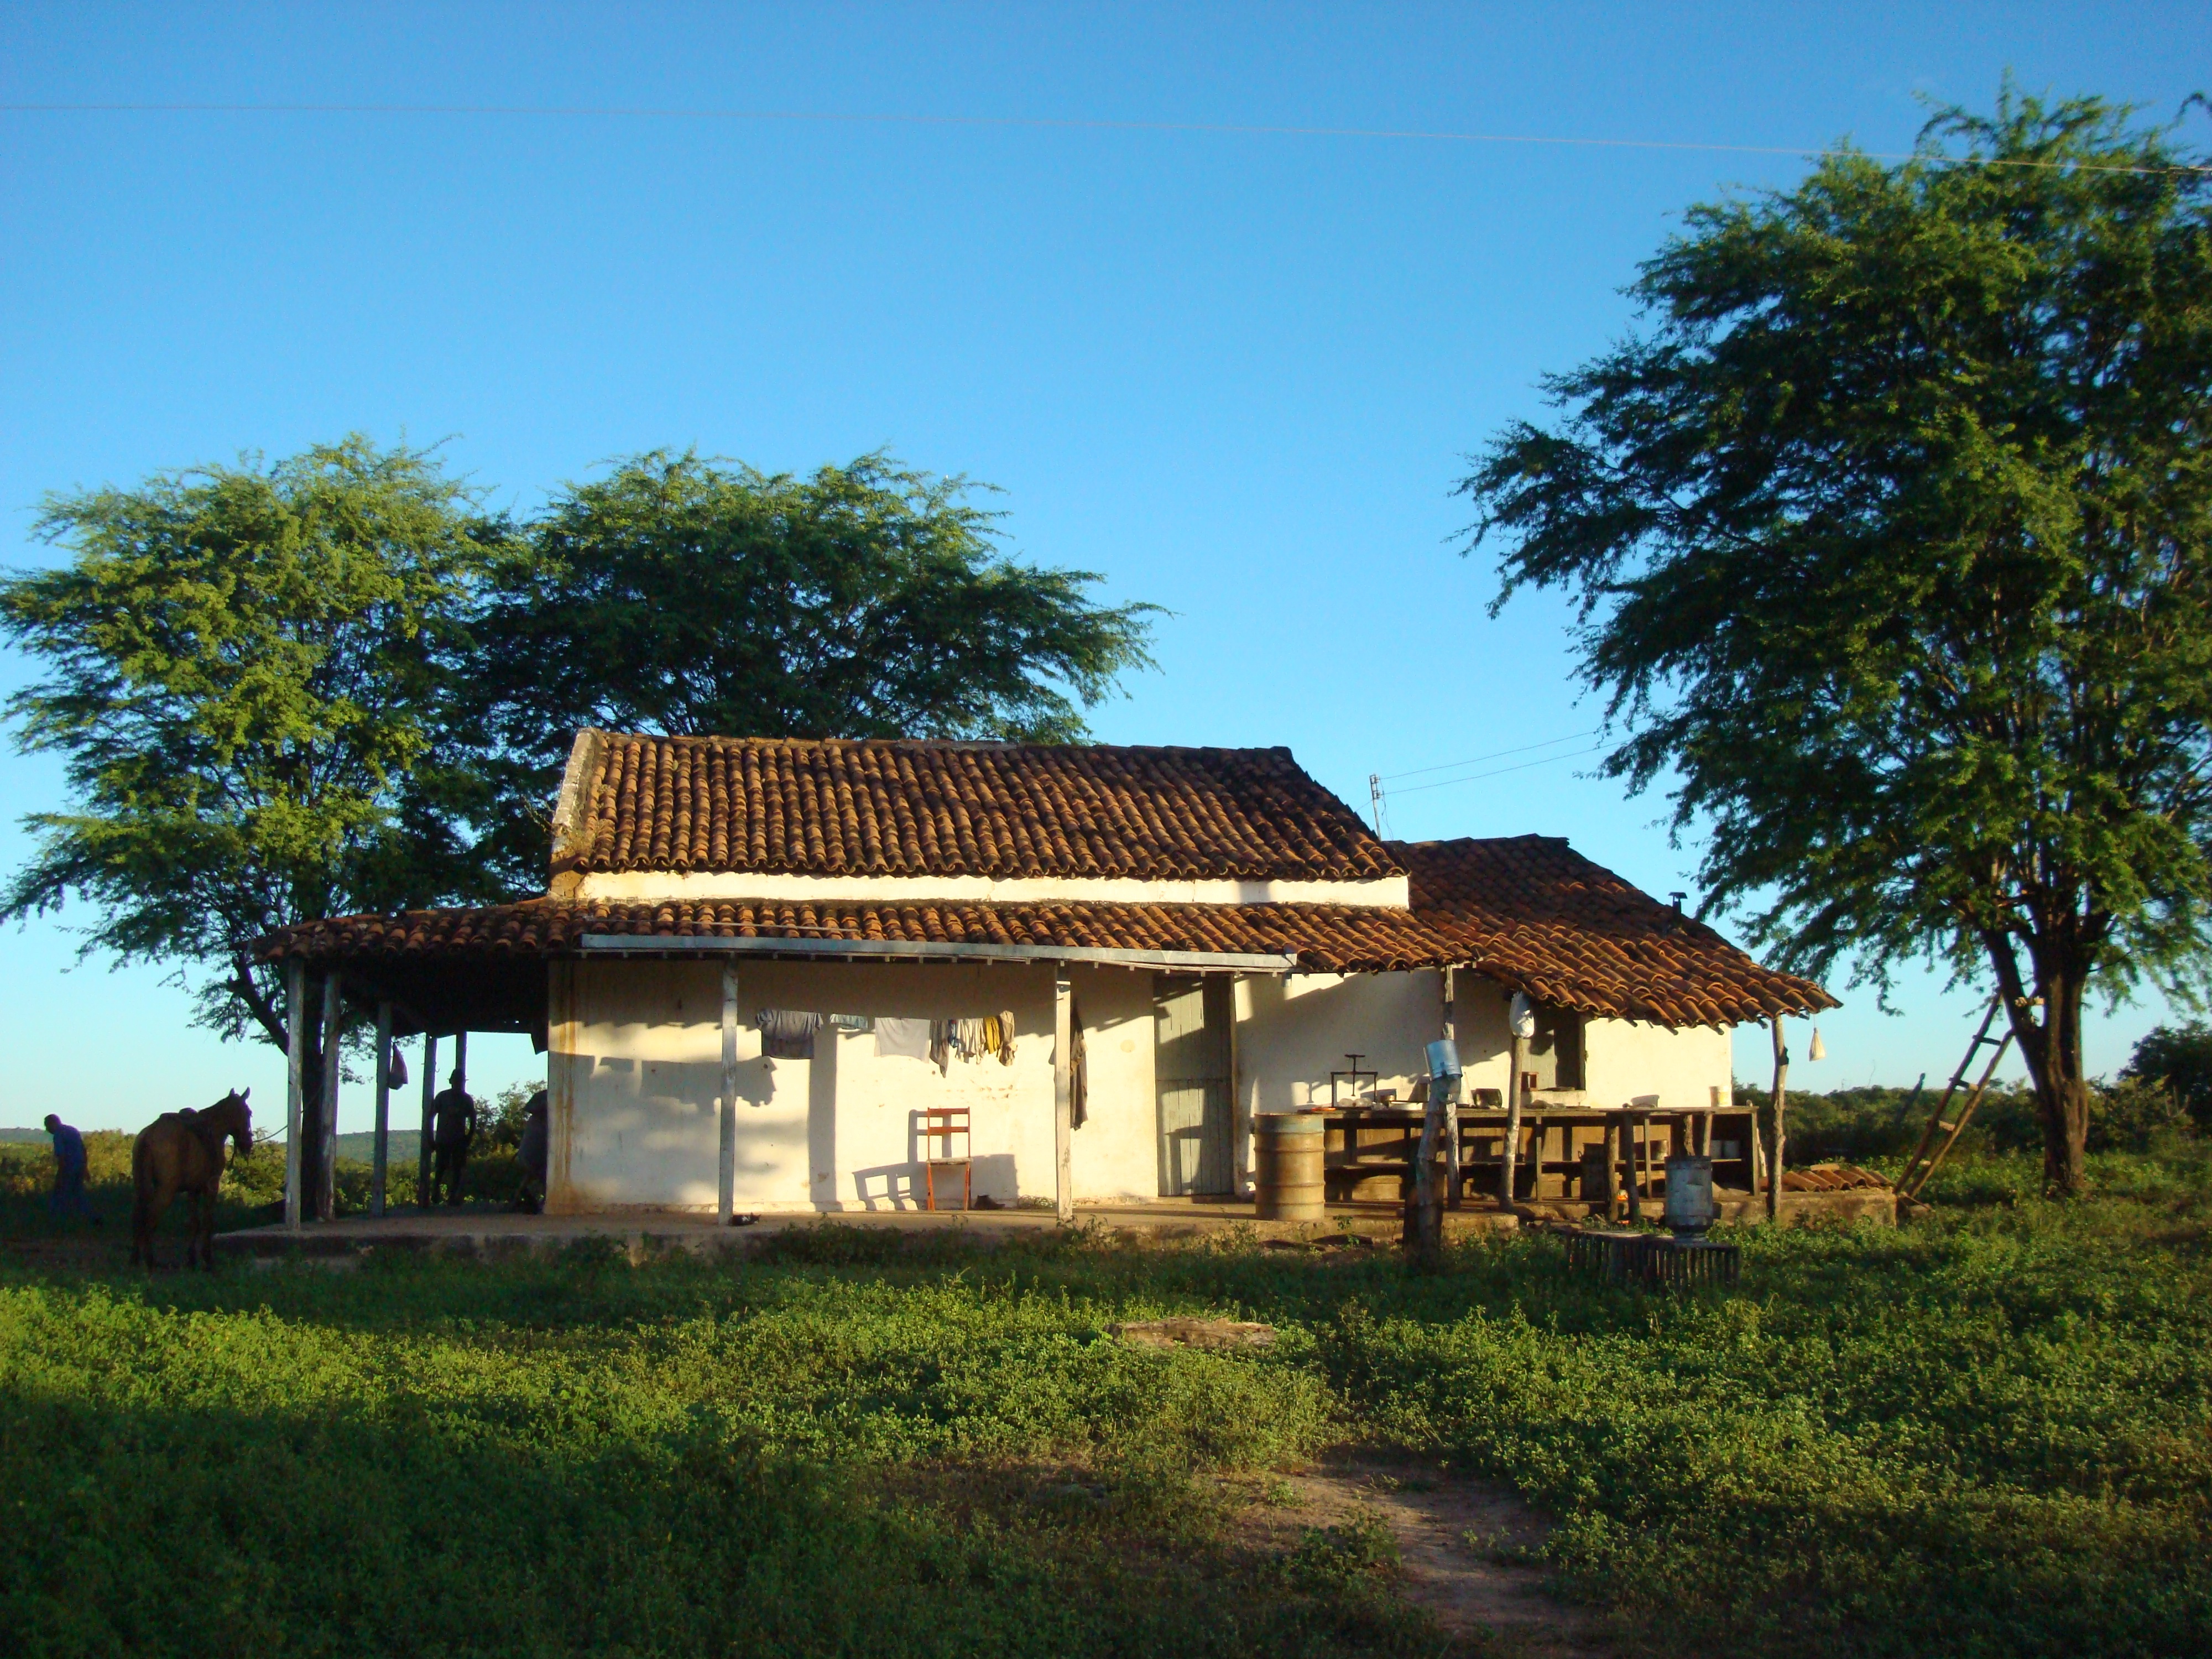
farm, villa, house, building, home, hut, village, rural, cottage, ranch, property, resort, farmhouse, estate, hacienda, real estate, rural area, uira na pb